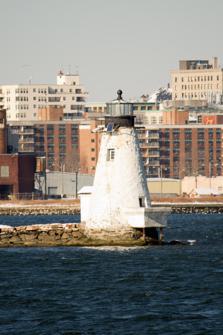
Building: Palmer Island Light
Country: United States of America
Year built: 1849
Lighthouse Palmer Island Light Palmer Island Light, in 2013 Location New Bedford, Massachusetts Coordinates 41°37′37″N 70°54′33″W / 41.62694°N 70.90917°W / 41.62694; -70.90917 Tower Constructed 1849 Construction stone Automated 1941 Height 7 m (23 ft) Shape Conical rubble tower Markings White Heritage National Register of Historic Places listed place Fog signal Original: Bell Current: none Light First lit 1999 Deactivated 1962, reactivated as a private aid (1999) Focal height 13 m (43 ft) Lens Fifth order Fresnel lens Characteristic Fl W 8s Palmer Island Light Station U.S. National Register of Historic Places Architect Charles M. Pierce MPS Lighthouses of Massachusetts TR (AD) NRHP reference No. 80000433 Added to NRHP March 26, 1980 Palmer Island Light Station is a historic lighthouse in New Bedford Harbor in New Bedford, Massachusetts , USA . The lighthouse was built in 1849 out of stone rubble. It was discontinued when the harbor's hurricane barrier was built in the early 1960s, as its location immediately north of the barrier was no longer an outlying danger and there are lights on either side of the barrier opening. From 1888 until 1891 it served, with Fairhaven Bridge Light , as a range light to guide vessels past Butler Flats, a rocky shoal on the west side of the entrance channel. It was added to the National Register of Historic Places as Palmer Island Light Station on March 26, 1980. Nomenclature The USCG historical web site calls it "Palmer Island Light" The current USCG Light List calls it "Palmers Island Light" The National Register of Historic Places calls it "Palmer Island Light Station" See also National Register of Historic Places listings in New Bedford, Massachusetts References